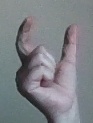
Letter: nun